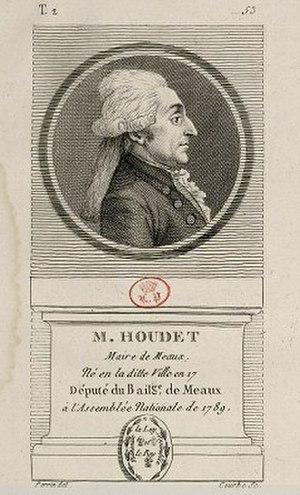
Député du tiers aux Etats-Généraux de 1789 par le bailliage de Meaux
Guillaume-Benoît Houdet est un magistrat et homme politique français.
Olivier Perrin, né le 2 septembre 1761 à Rostrenen et mort le 4 décembre 1832 à Quimper, est un peintre français.